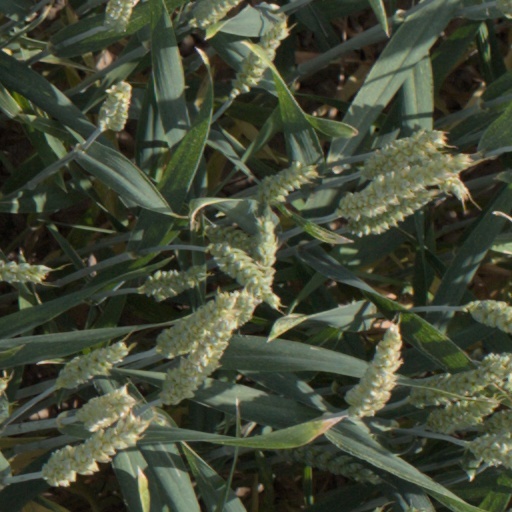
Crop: wheat